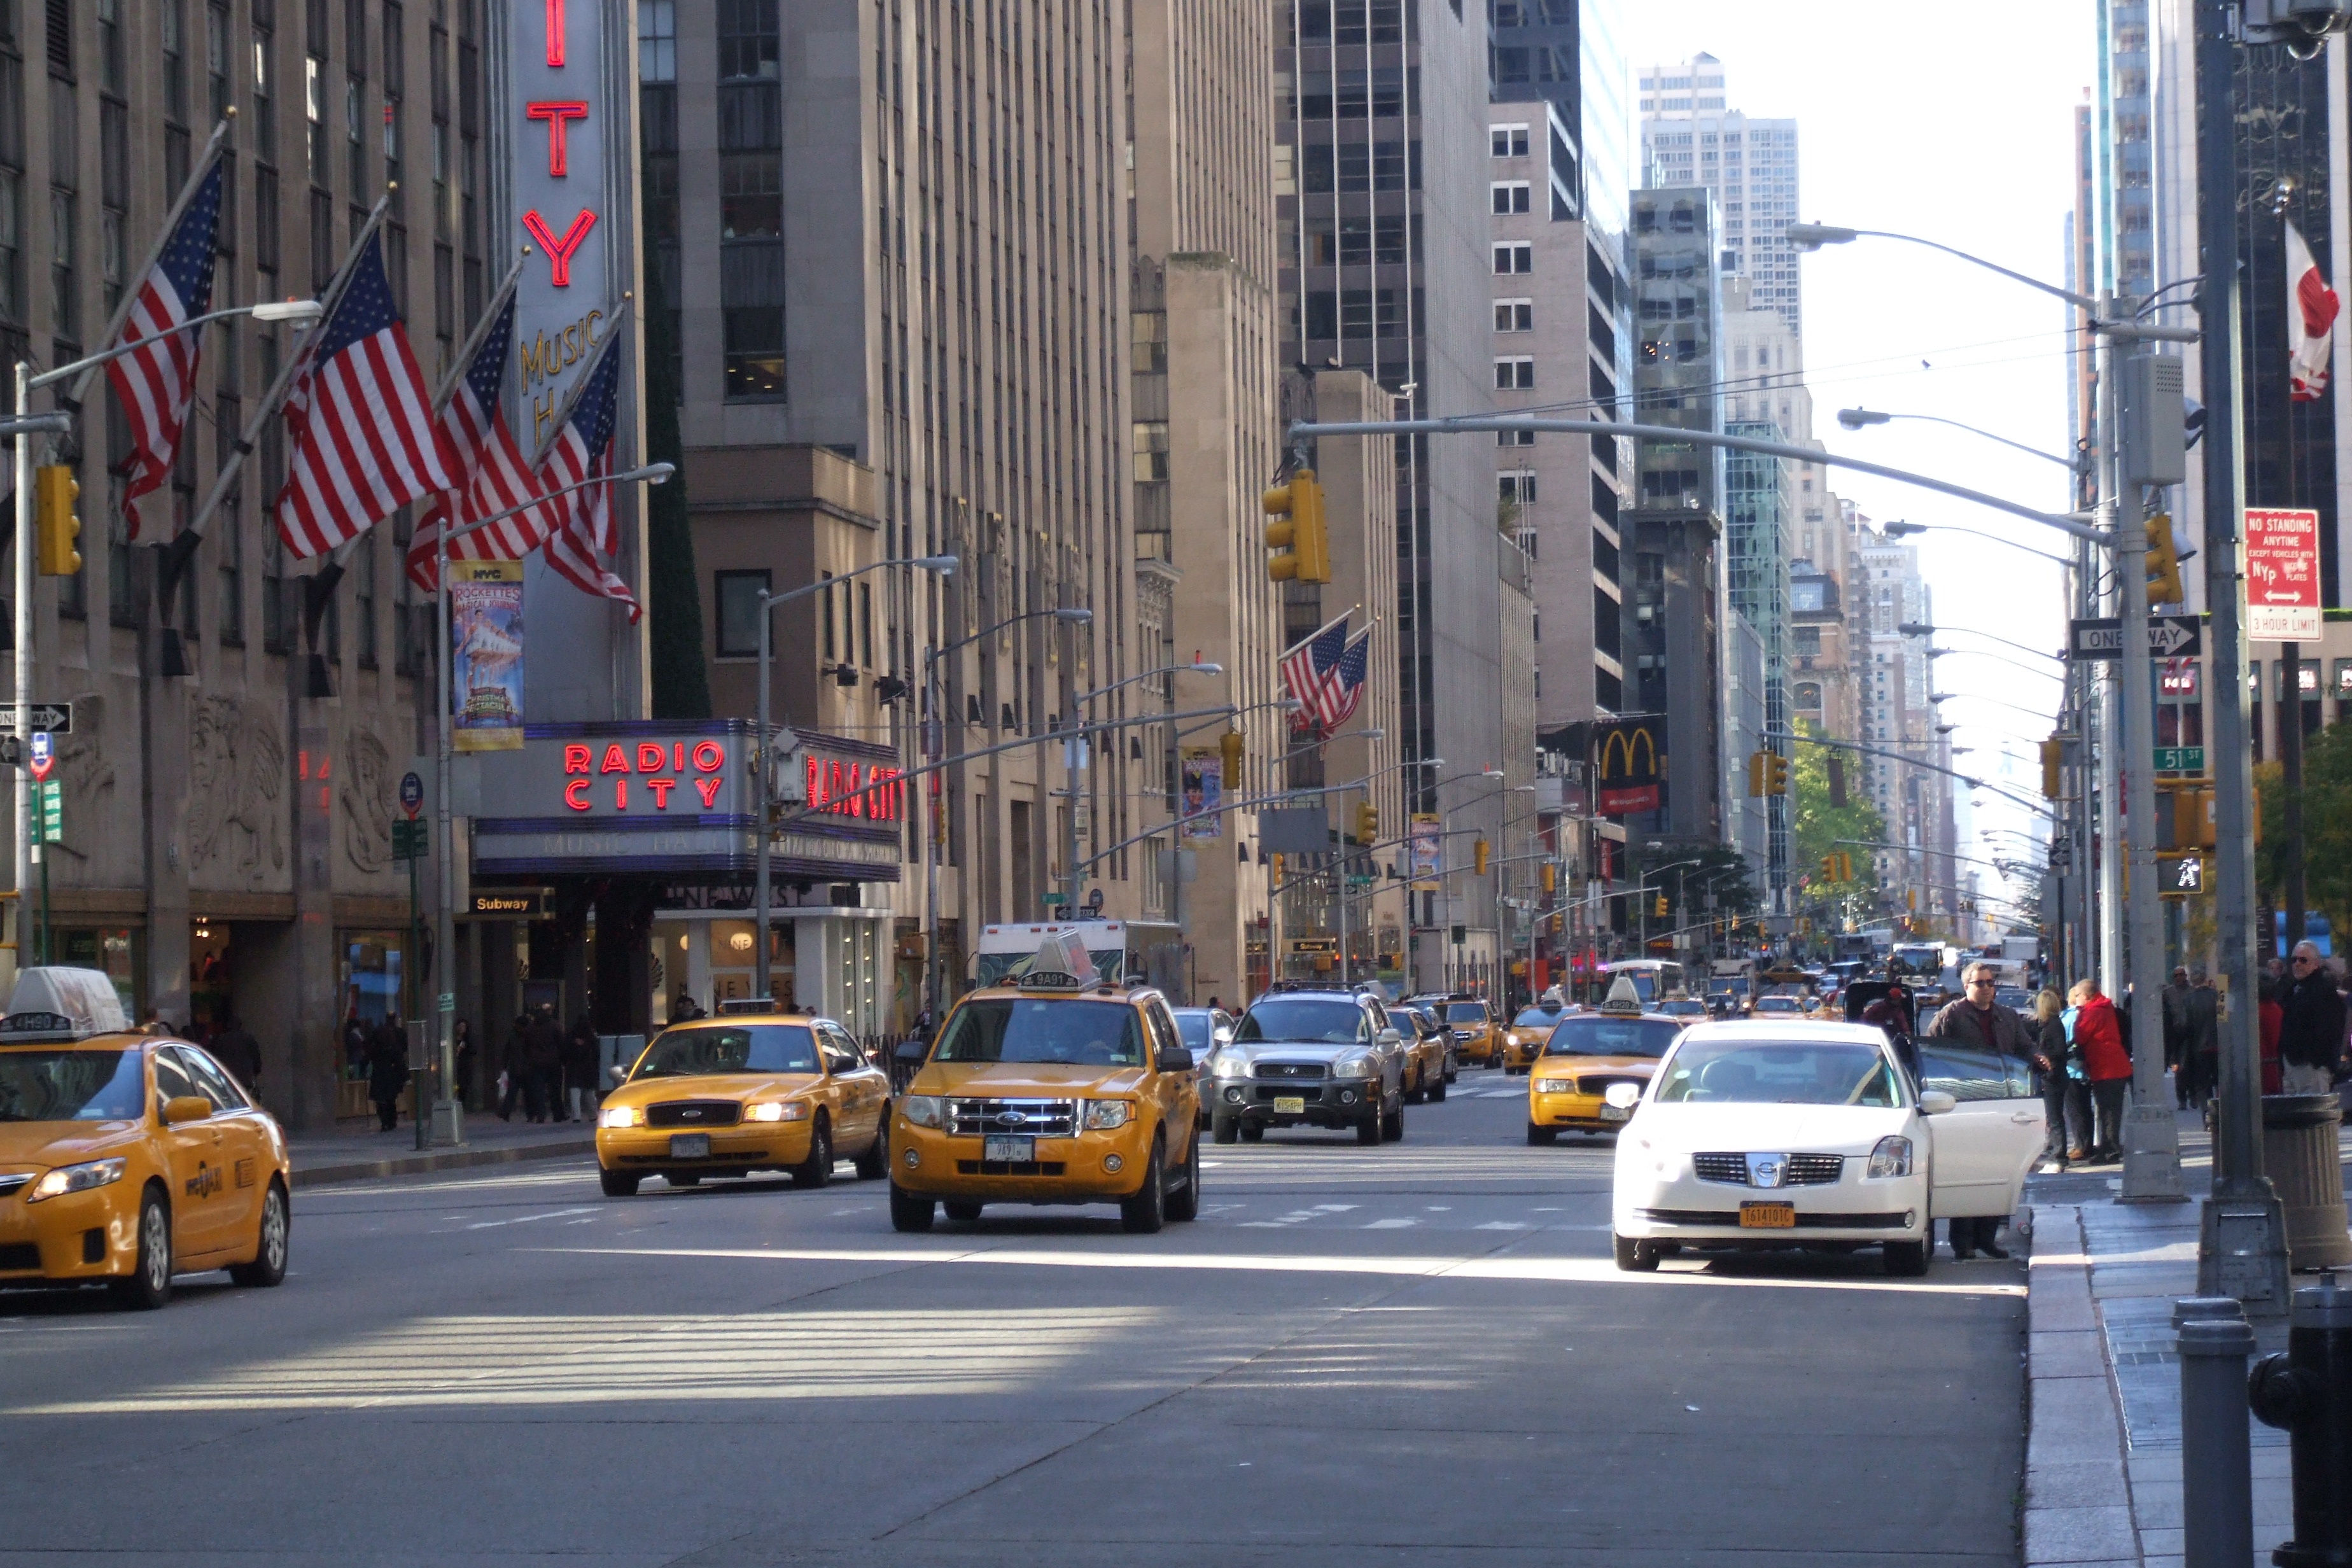
pedestrian, sky, road, traffic, street, town, city, new york, cityscape, downtown, taxi, transport, vehicle, america, lane, newyork, infrastructure, neighbourhood, urban area, human settlement, metropolitan area